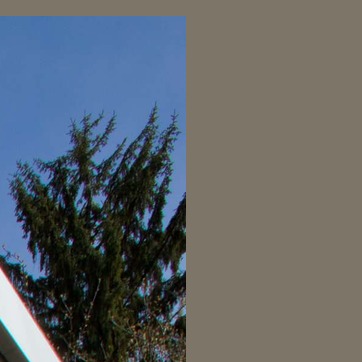
Material: sky